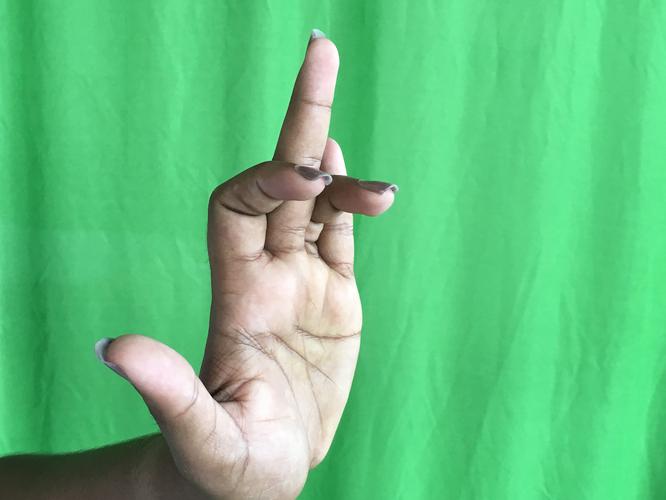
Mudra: Shukatundam
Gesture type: single_hand